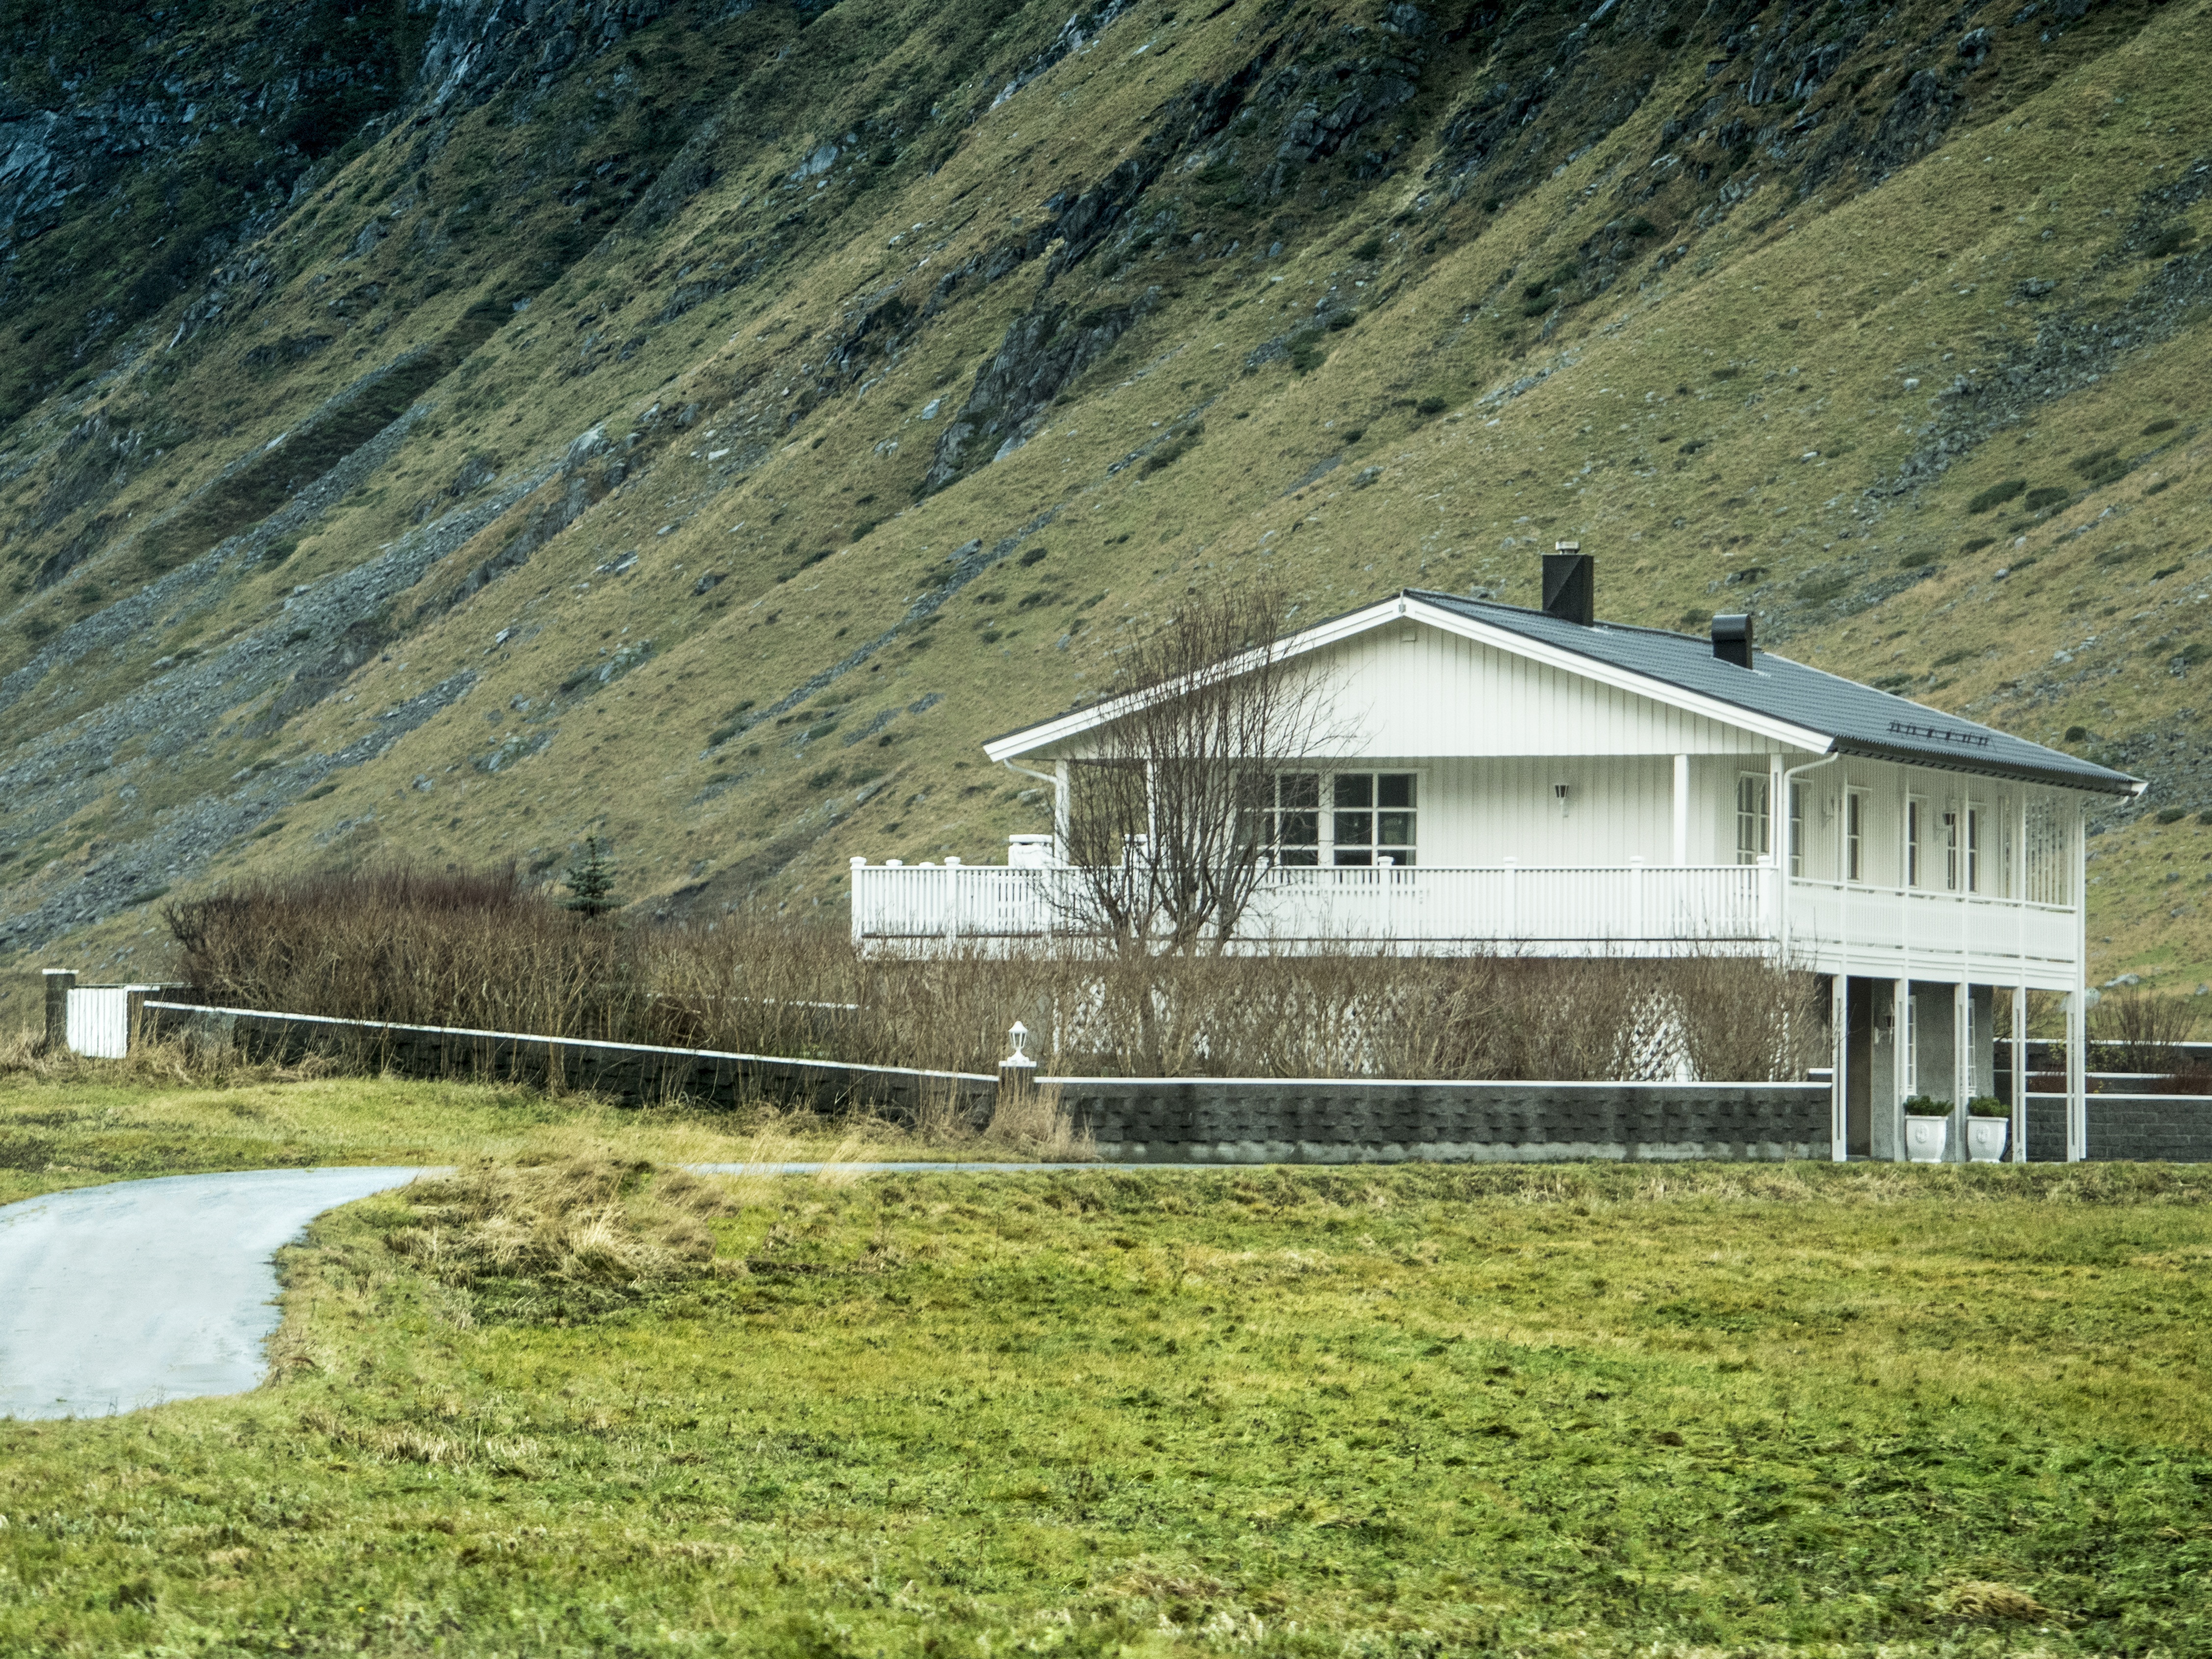
cold, winter, architecture, wood, field, farm, house, building, old, barn, home, stone, rustic, hut, rural, green, cottage, ranch, facade, property, farm house, old house, farmhouse, estate, roofs, norway, rural area, lofoten, casa vieja, bed and breakfast, rural tourism house